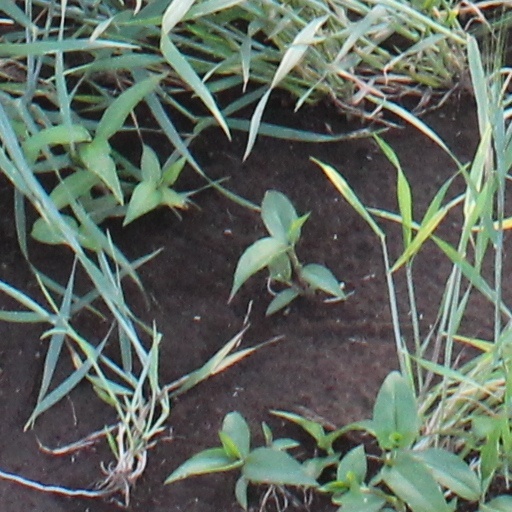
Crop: wheat